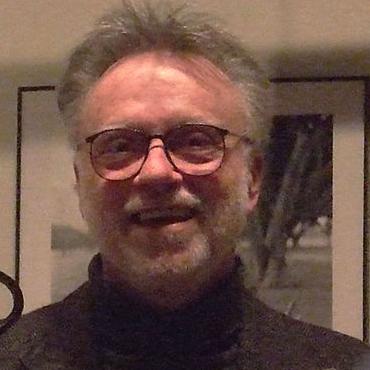
Age: 64